Ursula Mattingly

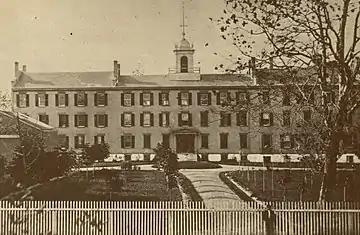
Sisters of Charity Hospital in 1870.

Buffalo's Protestant elite began speaking out against the Sisters Hospital and its state funding, criticizing its all-female leadership, lack of physicians' influence in decision making, and small staff. In early February 1850, Protestant doctors Josiah Trowbridge, Austin Flint, and James White privately complained to influential local Presbyterian minister, Reverend John C. Lord, DD, a firm nativist and anti-Catholic, about the administration of the hospital, arguing that three Sisters alone was not proper for the management of an entire hospital. He was enraged, seeing it not only as a religious threat but a political concern.